Nakajima Ki-43 Hayabusa

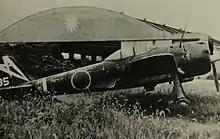
A captured Ki-43-IIIa of the 48th Sentai, postwar

From October to December 1944, 17 Ki-43s were shot down in air combat; their pilots claimed seven C-47s, five Consolidated B-24 Liberators, two Spitfires, two Bristol Beaufighters, two de Havilland Mosquitoes, two F4U Corsairs, two Boeing B-29 Superfortresses, one F6F Hellcat, one P-38, and one North American B-25 Mitchell. Like most Japanese combat types, many "Hayabusas" were at the end expended in "kamikaze" strikes.